Philip Weilbach

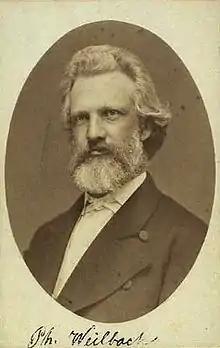

Philip Weilbach (5 August 1834, Usserød – 22 November 1900, Copenhagen) was a Danish art historian and encyclopedist. He is remembered above all for his pioneering work on the early editions of the biographical dictionary, "Weilbachs Kunstnerleksikon" (Weilbach's Artists' Lexicon).